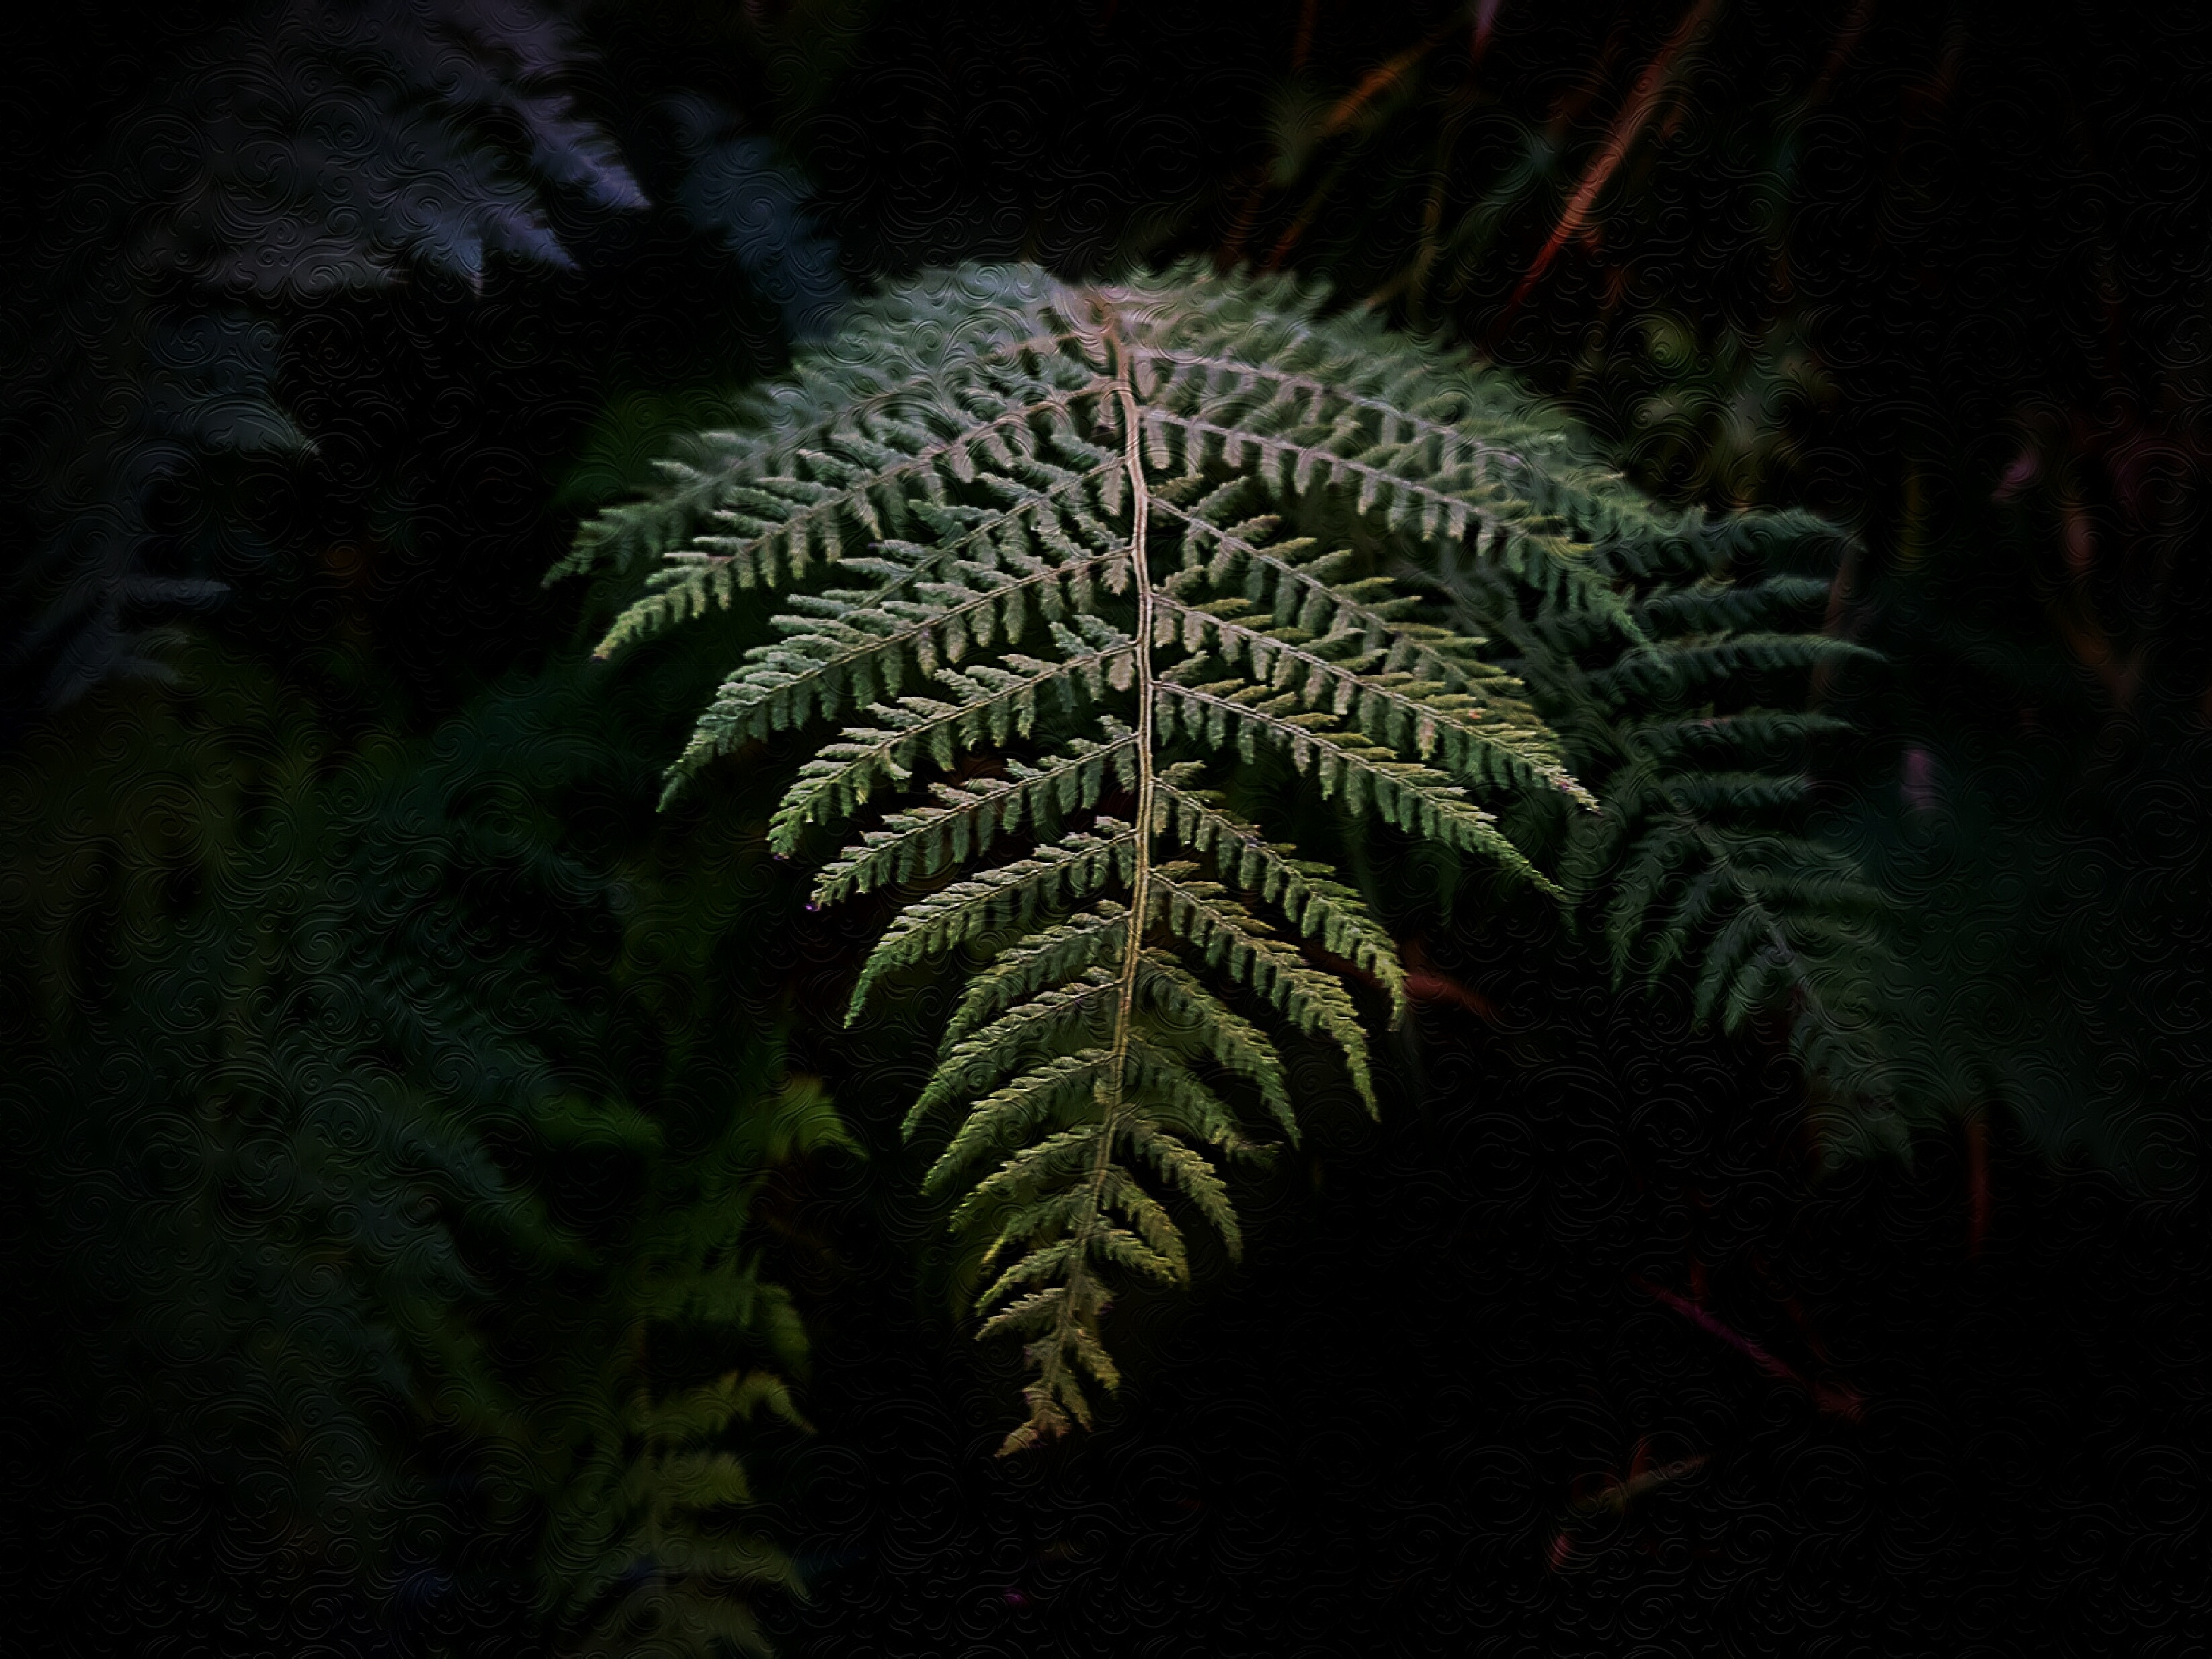
tree, forest, branch, plant, leaf, flower, jungle, botany, flora, fern, spruce, rainforest, land plant, ferns and horsetails, arecales, vascular plant